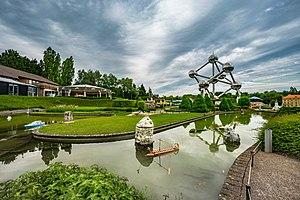
Mini-Europe est un parc de miniatures situé à Bruparck au pied de l’Atomium à Bruxelles.